Terrace houses in Australia

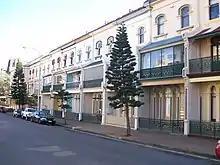
"Buchanan's Terrace", Newcastle

The most prominent distinguishment of the Sydney style of cast ironwork is the flat, openwork verandah column, also known as openwork pilasters. These flat filigree panels are common in New South Wales, but with the exception of Tasmania, are rare elsewhere. The double storey verandah of "Linsley Terrace" is supported by openwork columns from J. R. Bubb's Victoria Foundry, who also supplied the openwork columns that adorn the "Doctor's House", Windsor (1836). At least eight Sydney-based foundries produced designs for cast iron openwork columns, many of which have not been seen anywhere else in the world. Sydney-based foundries producing openwork columns included: Bubb's Victoria Foundry; Brown & Brown; Dawson's Australian Foundry; G. Fletcher & Son; Jayfe & Son; Pope, Maher & Son; Taylor & Wearing; and J. Simpson's Foundry. R.T. Ball in Goulburn, NSW also cast openwork columns. Another notable distinguisher is the use of local Sydney sandstone as a construction material, rather than bricks covered with stucco.